History of the horse in Britain

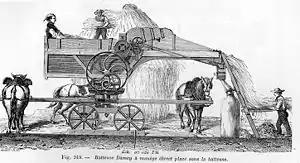
Horse-powered threshing machine

When Gervase Markham published his "Cavalarice, or the English Horseman" in 1617, farmers were not only using pack horses, farm horses and cart horses, but were also breeding horses for saddling and driving. Markham recommended crossing native horses with other breeds for particular purposes, for example suggesting Turks or Irish Hobbies as an outcross to produce riding animals, Friesland and Flanders horses to produce light driving animals, and German heavy draught horses to produce heavy haulage animals. Horse fairs were numerous, and some of the earliest mentions of specific breeds, such as Cleveland horses and Suffolk Punch horses, date from this time. Large Dutch horses were imported by King William III (1650 – 1702) when he discovered that existing cart horses did not have the strength for the task of draining the Fens. These horses became known as Lincolnshire Blacks, and the English heavy draught horses of today are their descendants. By the middle of the 17th century, the reputation of the British horse throughout Europe had become so good that, according to Sir Jonas Moore in 1703, "since the peace treaty with France, farmers had been offered by Frenchmen three times the accustomed price for their horses".